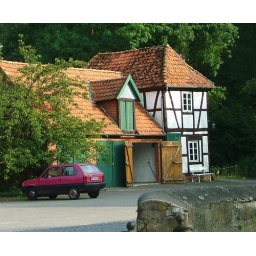
pink panda in front half-timbered building